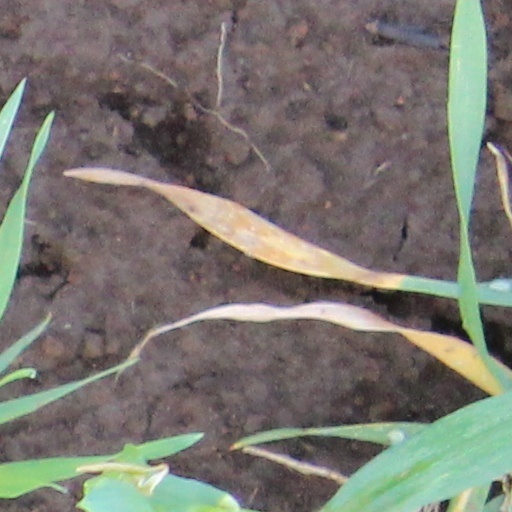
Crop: wheat